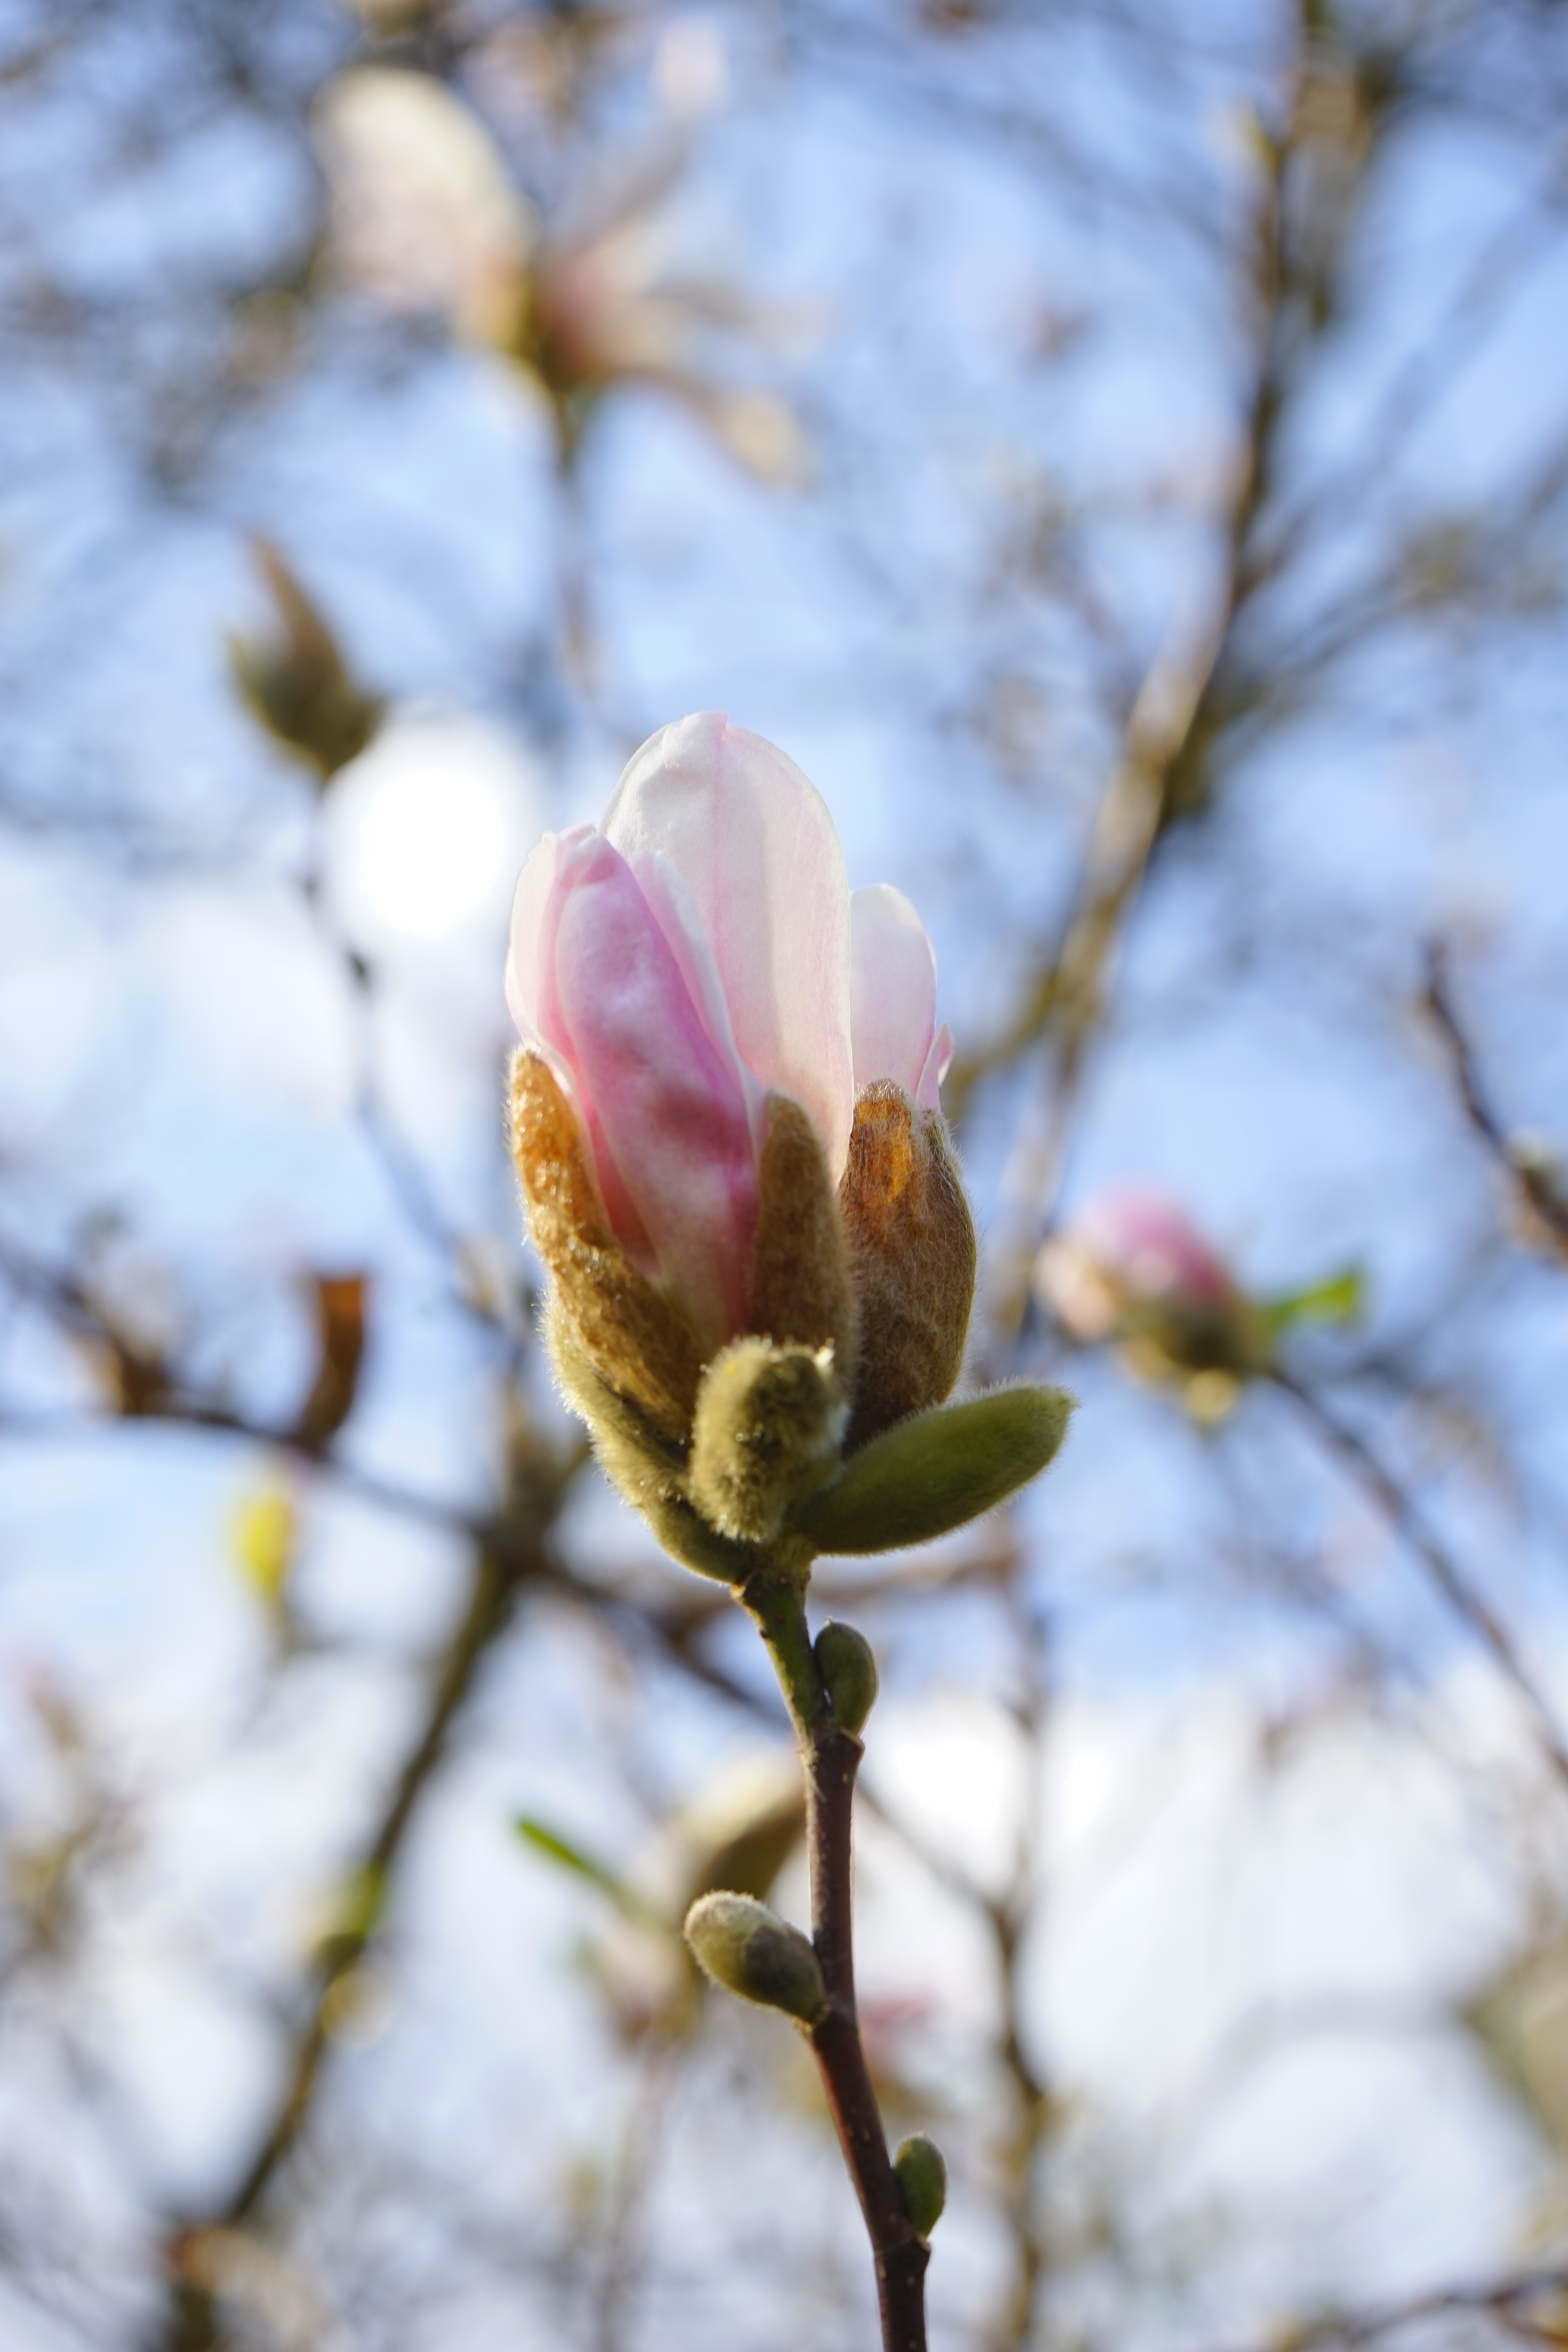
tree, nature, branch, blossom, snow, winter, plant, white, leaf, flower, petal, bloom, bush, spring, botany, flora, season, wildflower, flowers, close up, ornamental, magnolia, bud, magnoliaceae, macro photography, ornamental plant, flowering plant, magnolia blossom, magnoliengewaechs, magnolia sieboldii, land plant, magnolia family, summer magnolia, siebold's magnolia